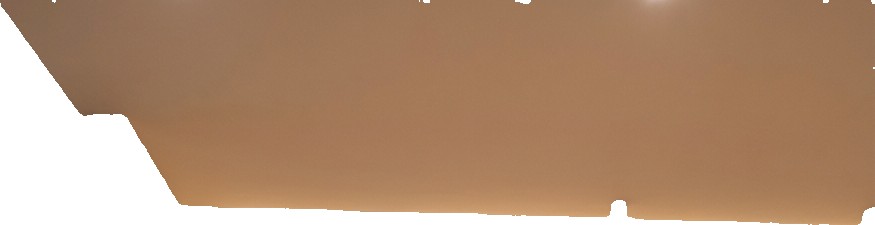
Surface category: ceiling